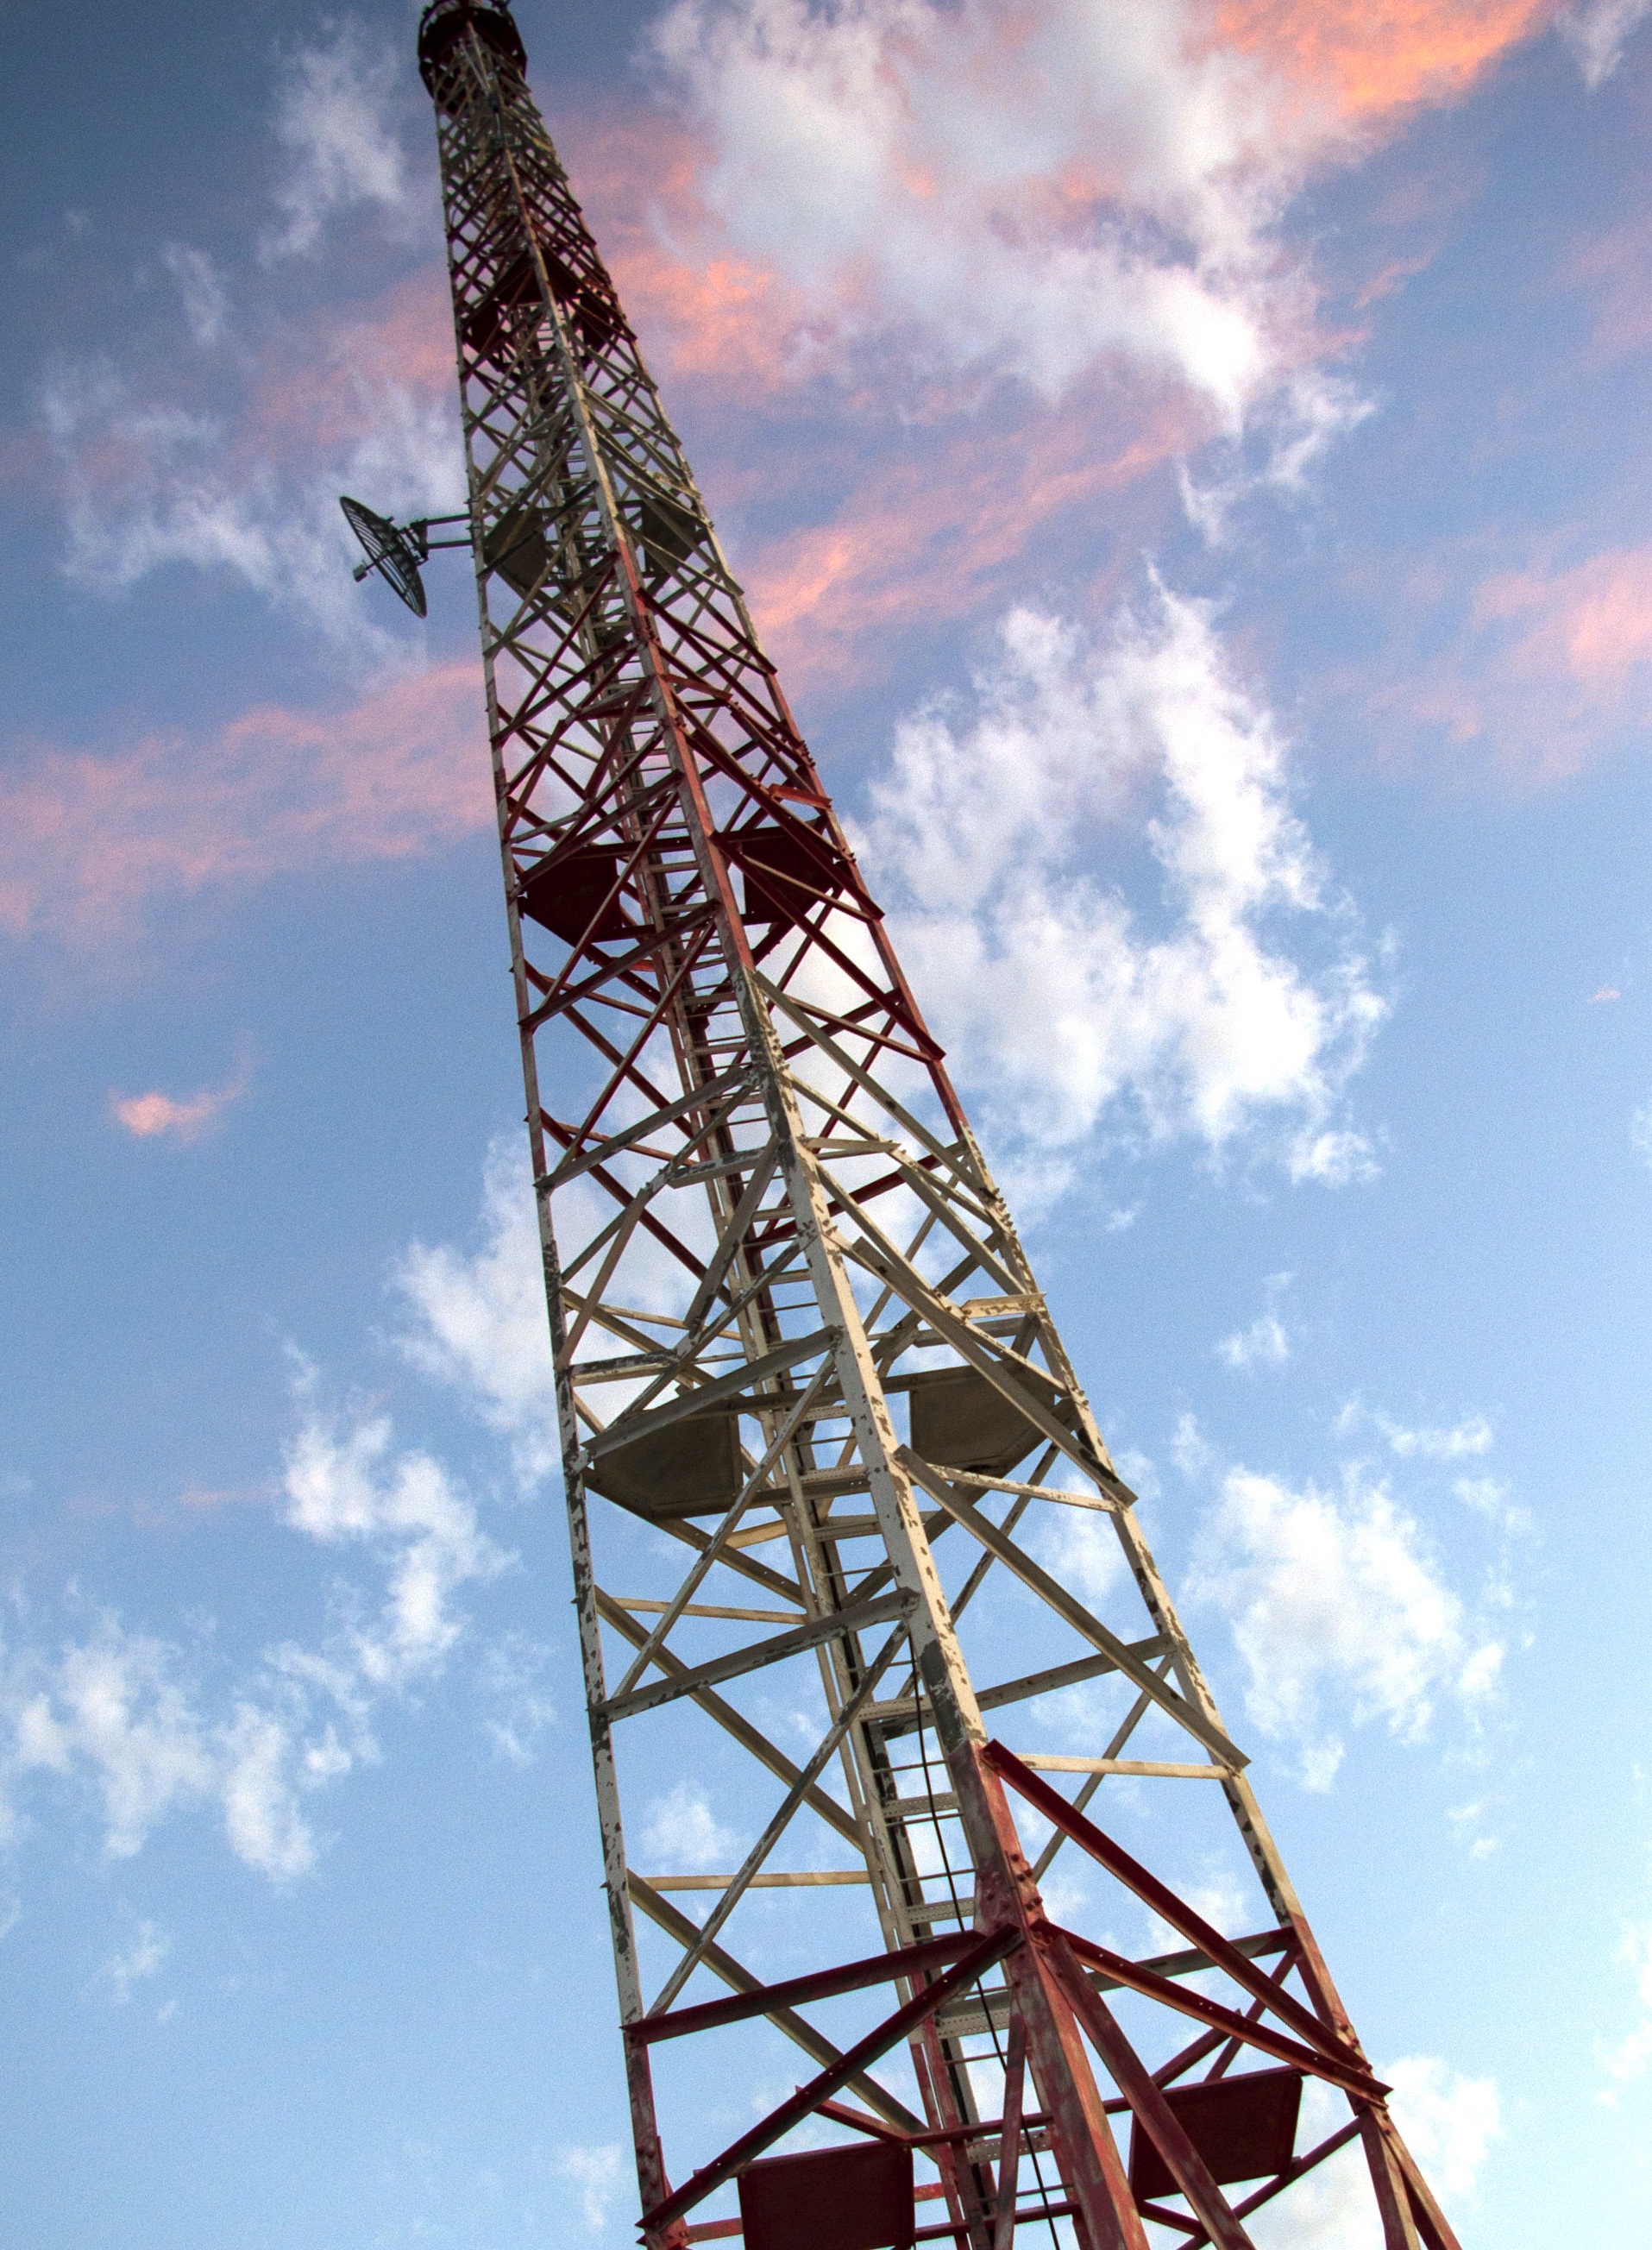
mobile, sky, technology, antenna, vehicle, tower, mast, phone, communication, signal, tv, electricity, mobile phone, radio, fm, channel, telecommunications, transmission tower, construction equipment, tdt, broadcasting station, 3g, overhead power line